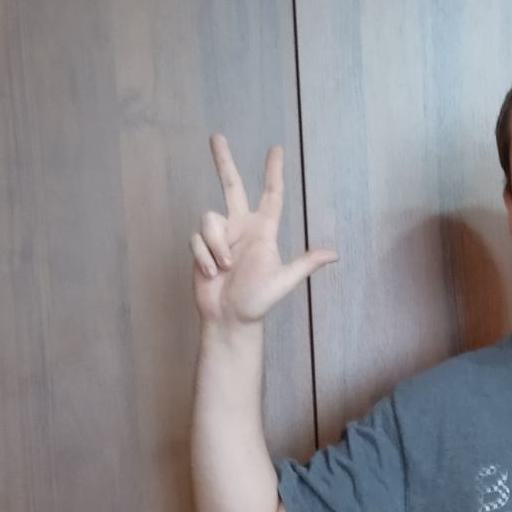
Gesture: three2